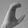
ASL letter: C